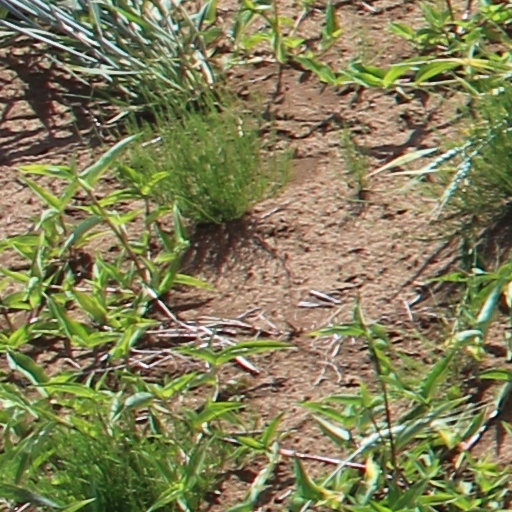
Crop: wheat